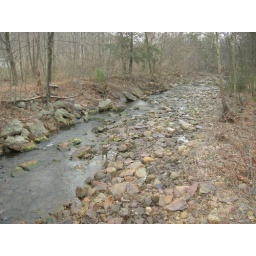
The babbling brook, or soooo... from a lil bridge on a lil road in the mountains....